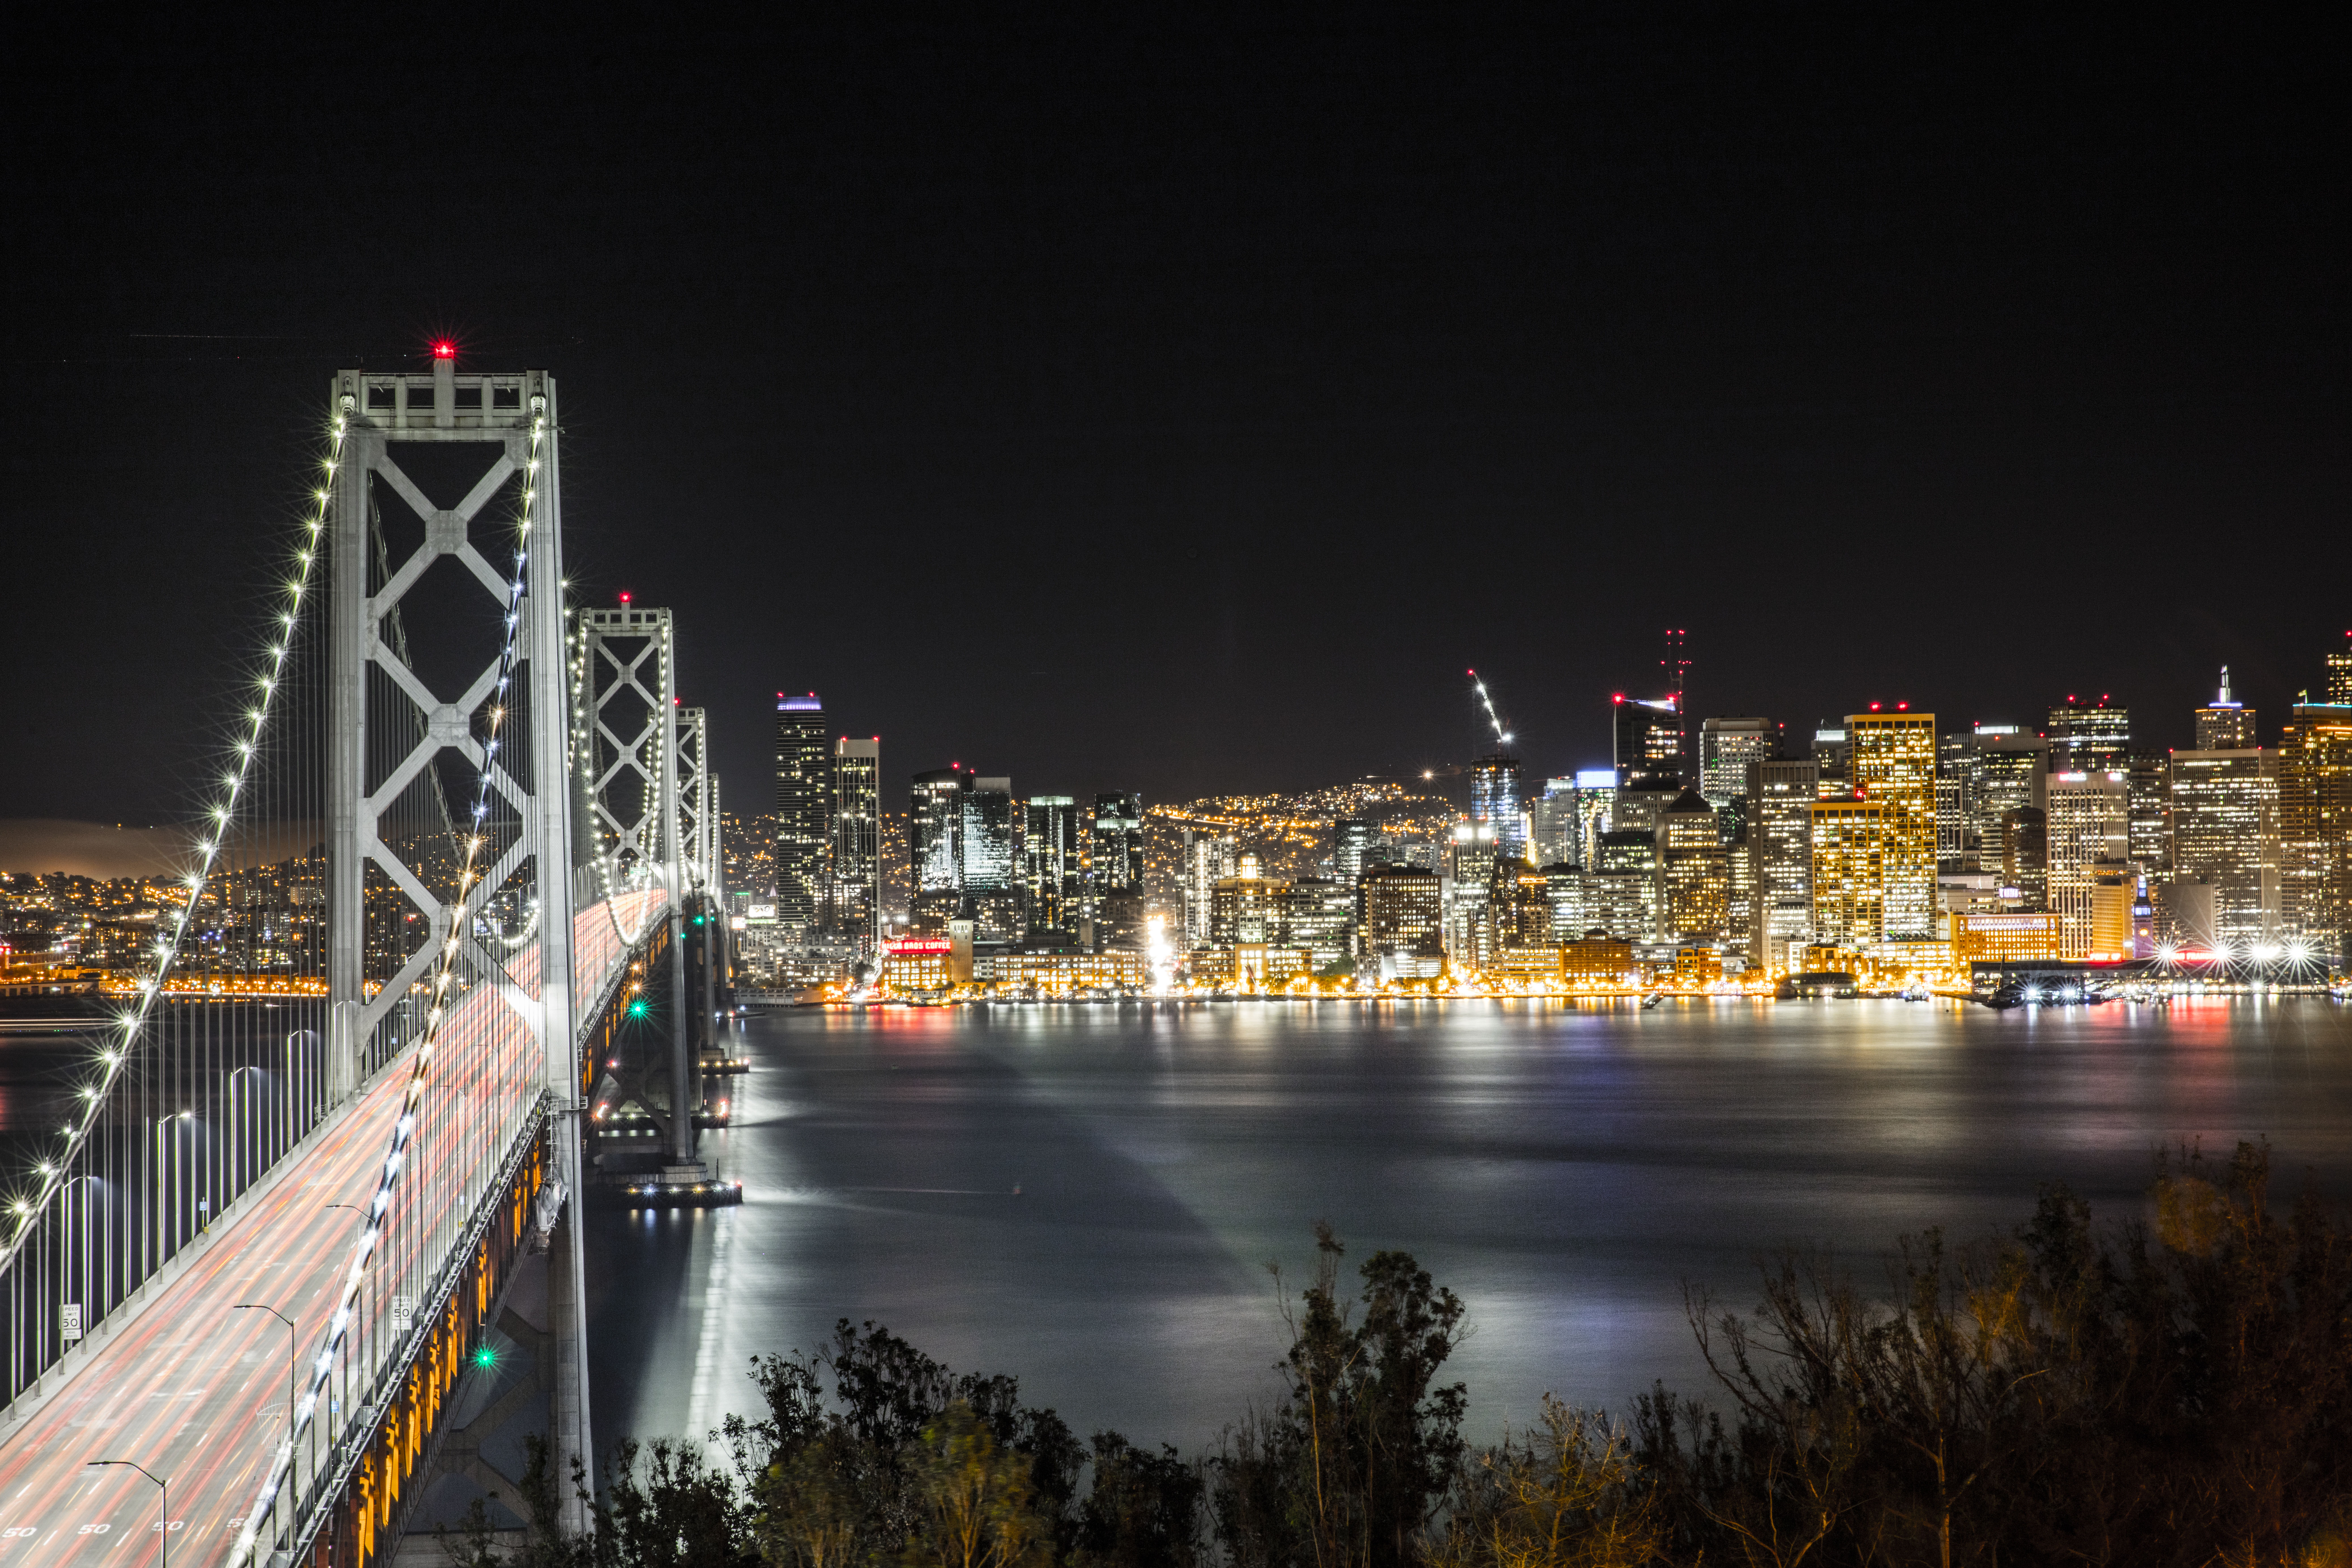
water, architecture, bridge, skyline, night, lake, city, skyscraper, urban, river, cityscape, dusk, evening, reflection, tower, landmark, lights, buildings, city lights, metropolis, urban area, human settlement, metropolitan area